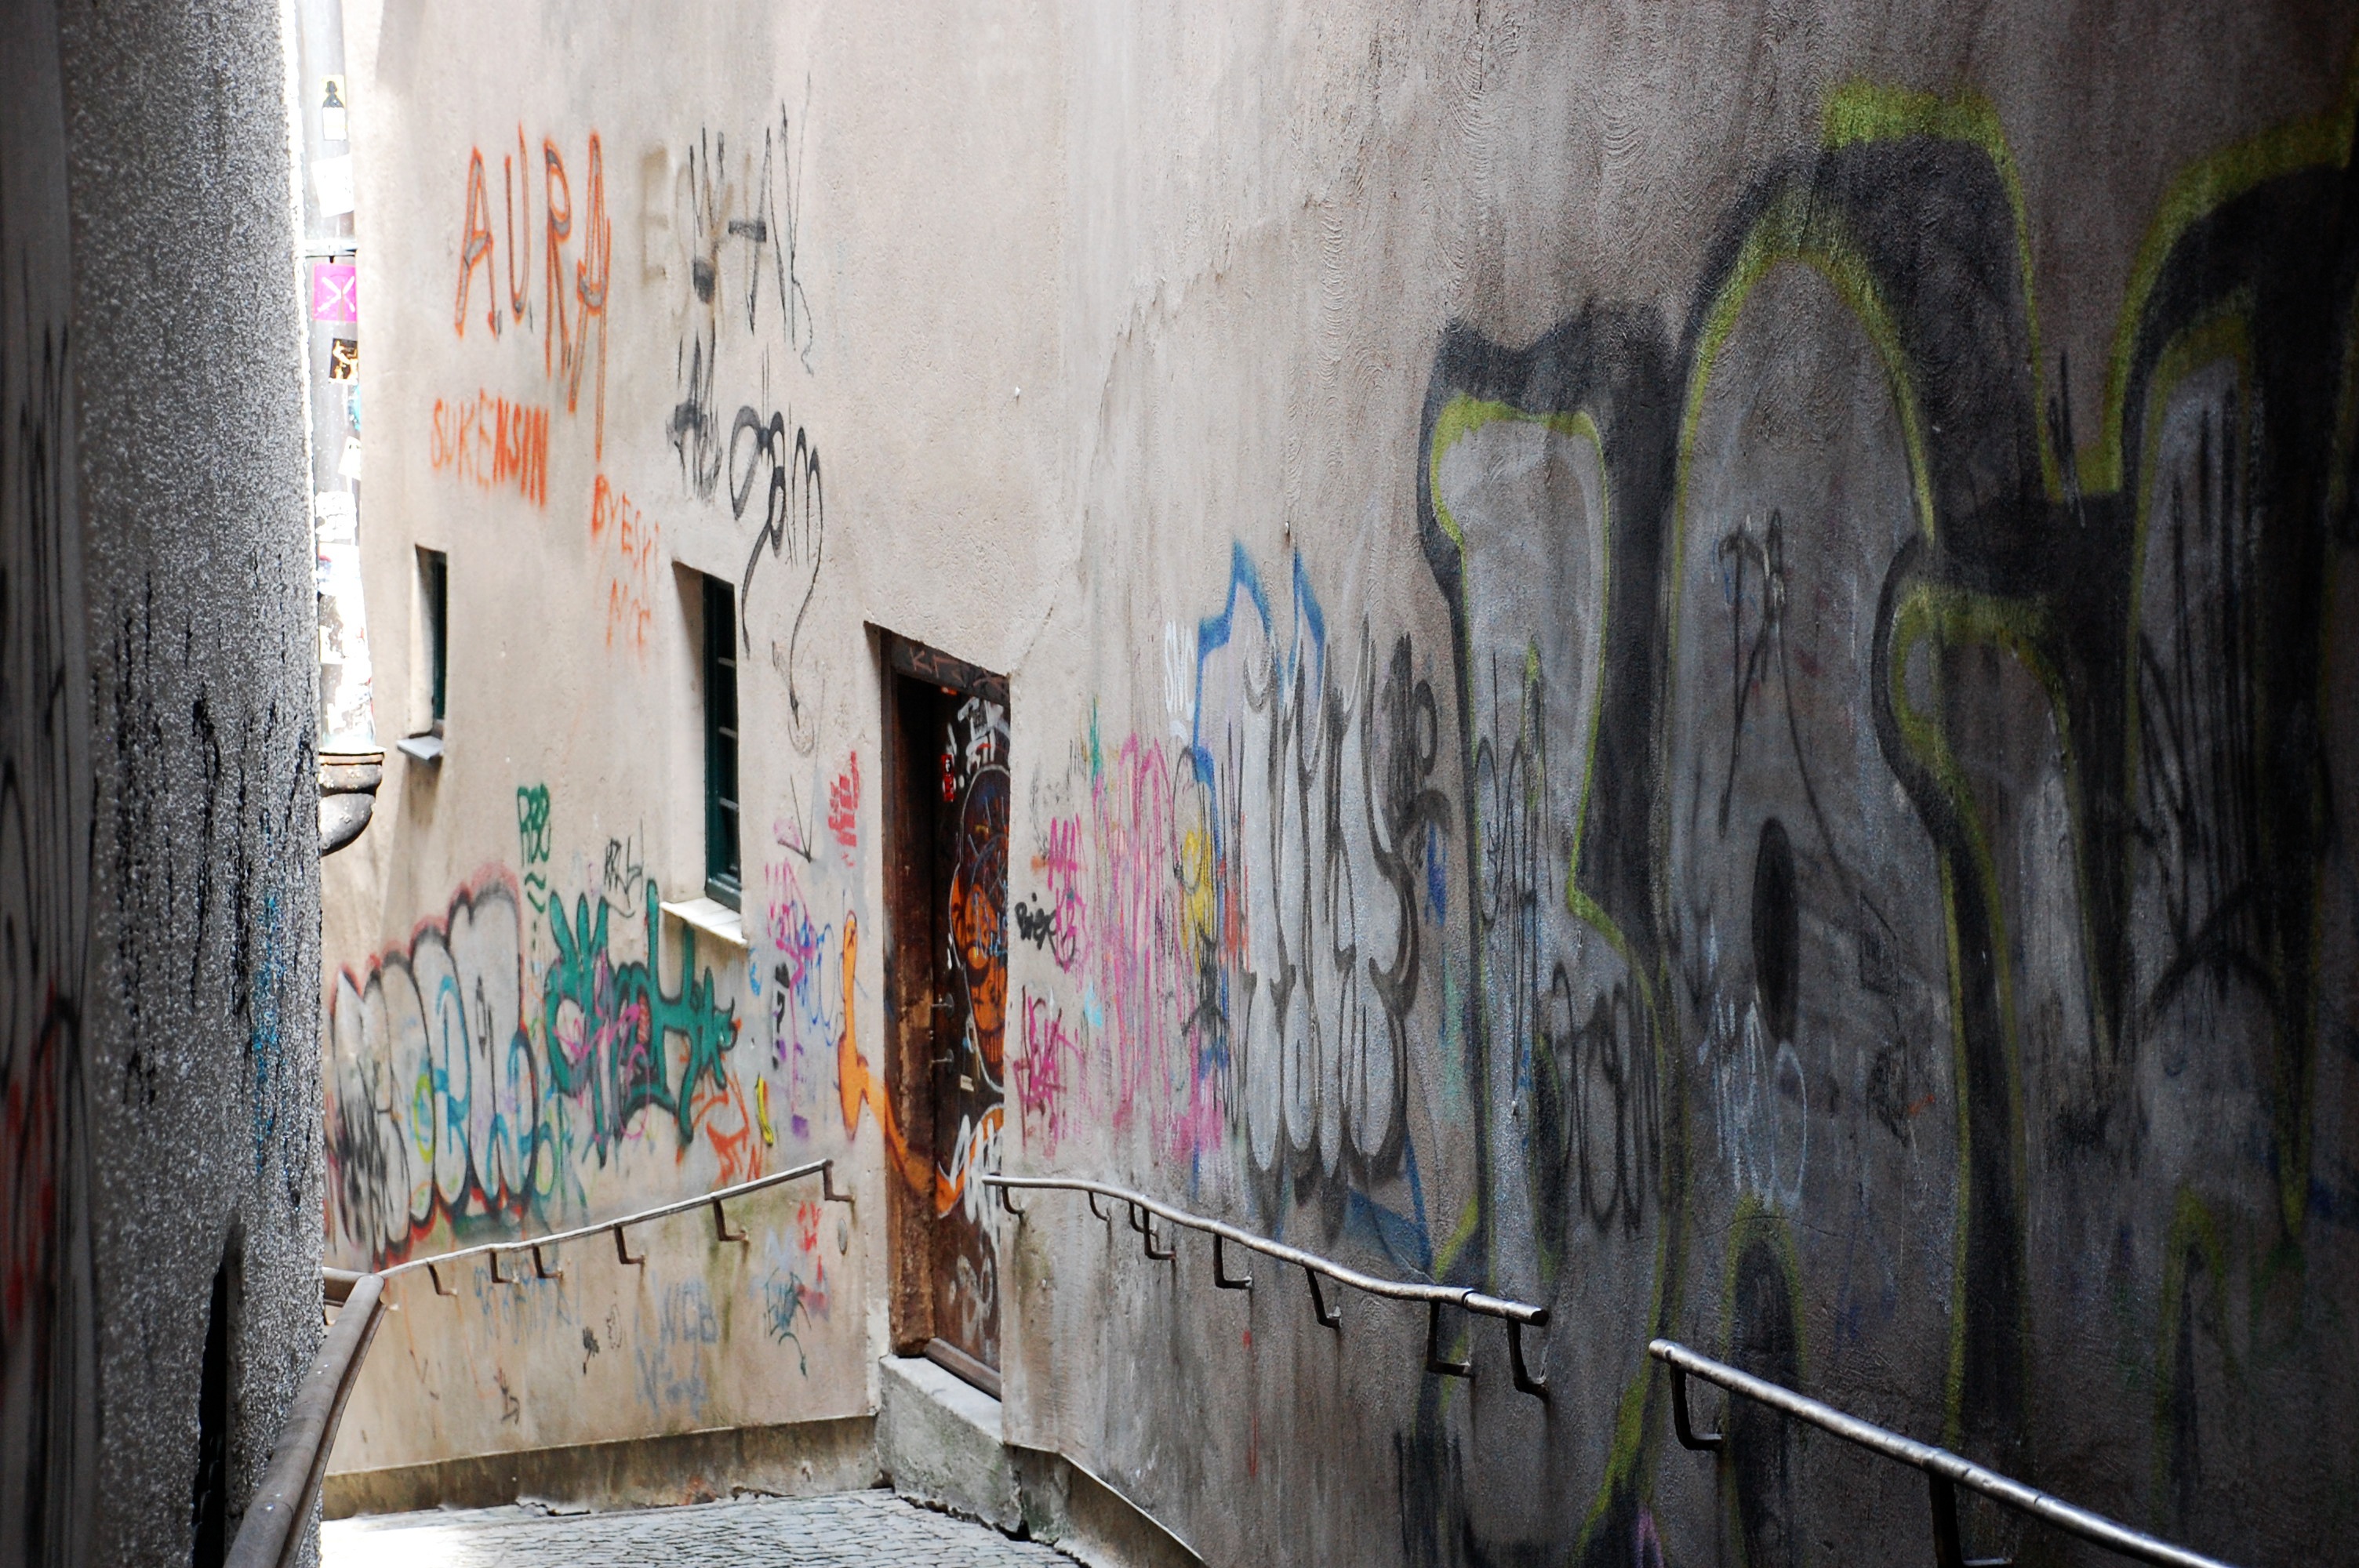
road, street, alley, urban, wall, color, artistic, paint, grunge, blue, colorful, graffiti, modern, painting, art, drawing, infrastructure, mural, germany, augsburg, urban area